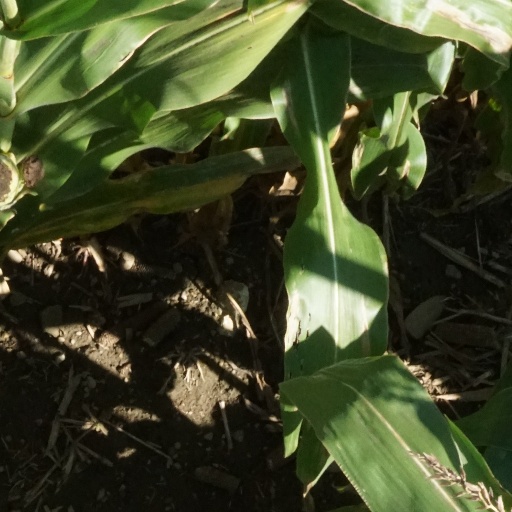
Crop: maize; corn